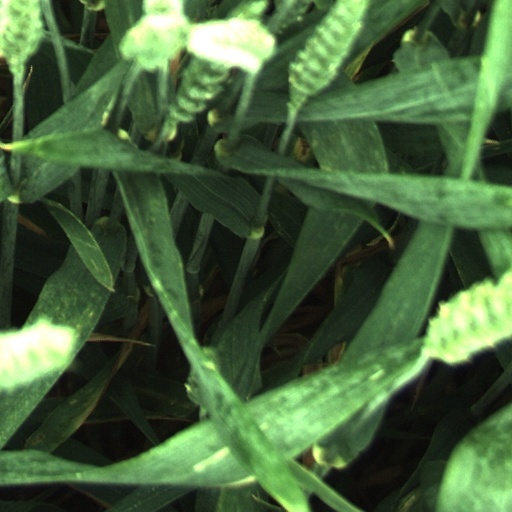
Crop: wheat